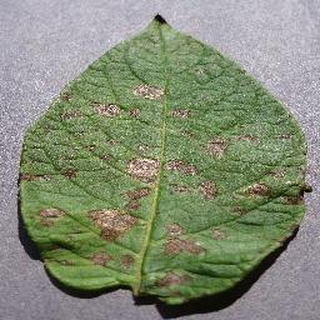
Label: potato_early_blight